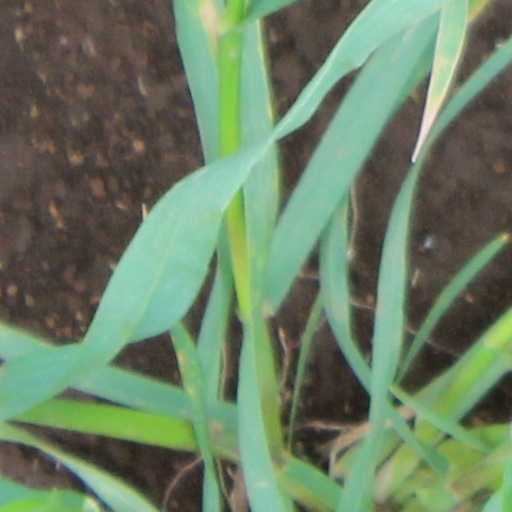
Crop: wheat